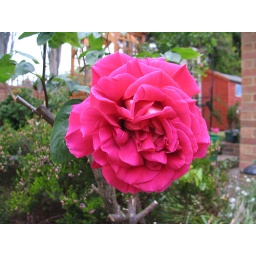
A pink rose in our back garden. Should really have taken the picture a couple of days ago.